Prince Madumere

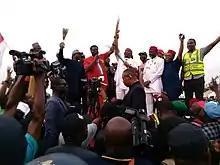
Prince Eze Madumere, leader of All Progressives Congress raising candidate's hand during a rally

On the eve of 2011 Governorship election, Prince Eze Madumere was detentained for about a week at the Imo State Police Command Headquarters, Owerri for refusing to betray his boss and releasing strategic information of the Rescue Mission Campaign Organization.